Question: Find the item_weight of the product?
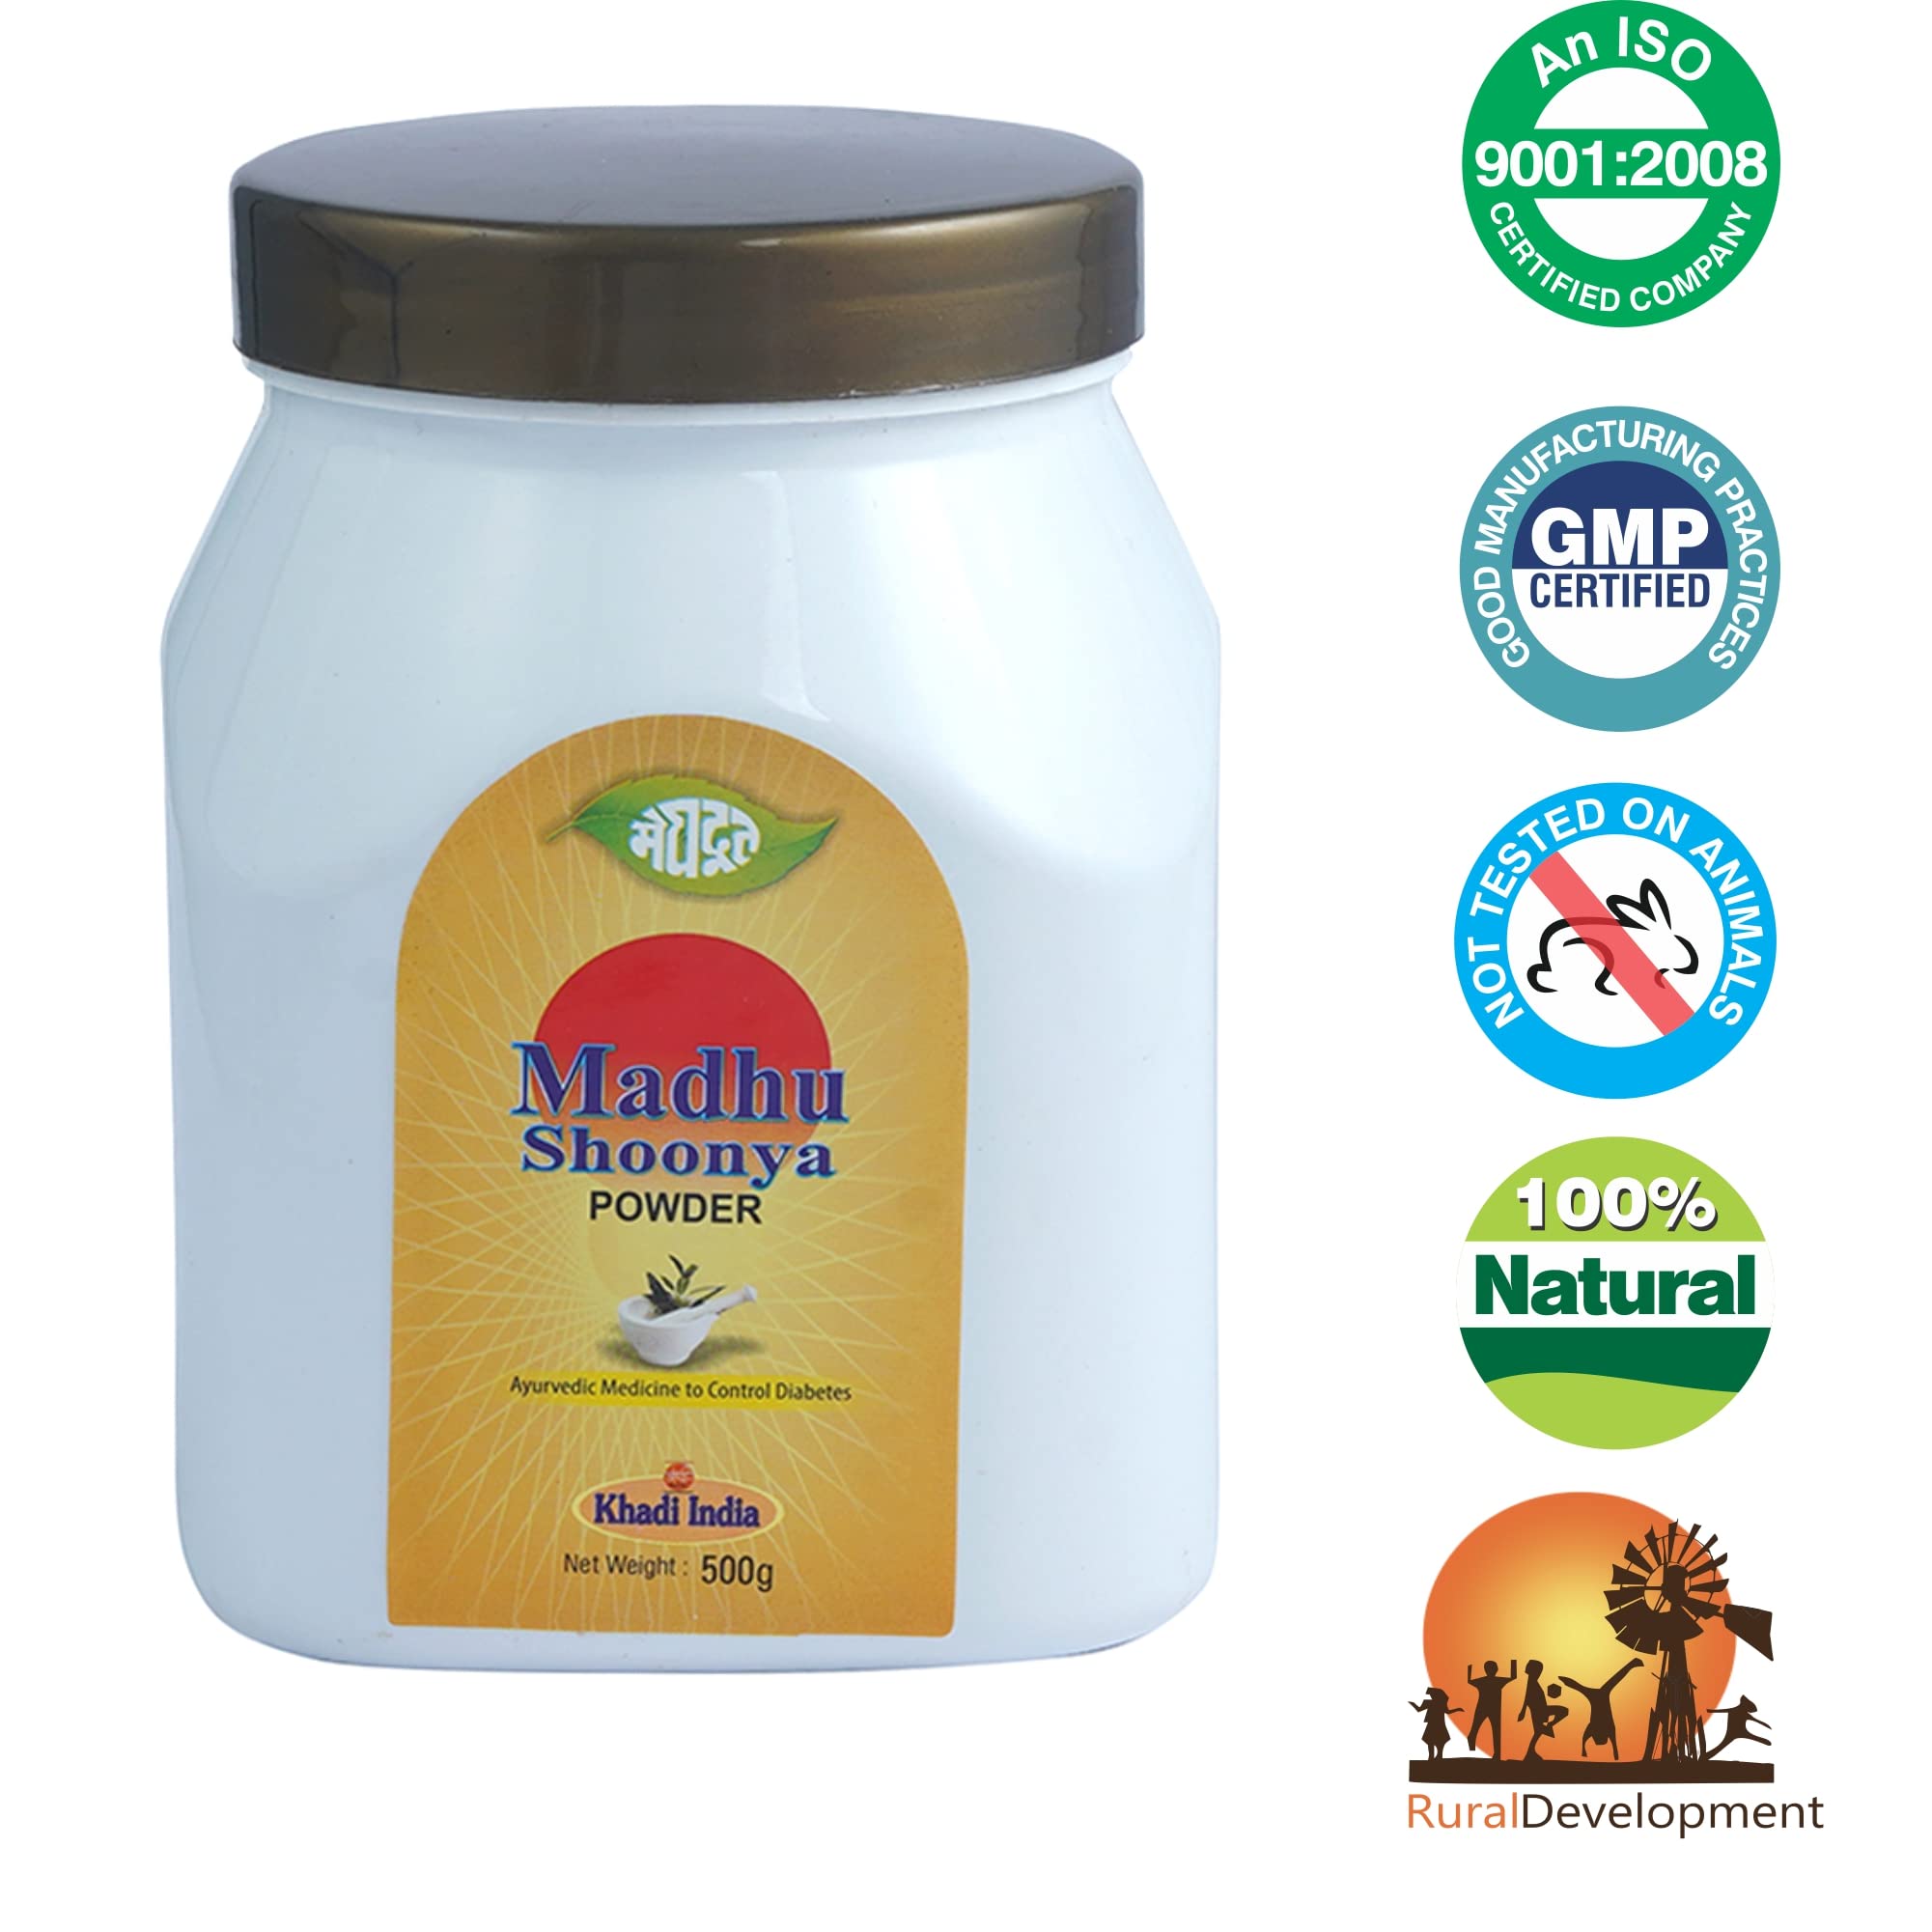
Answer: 500 gram